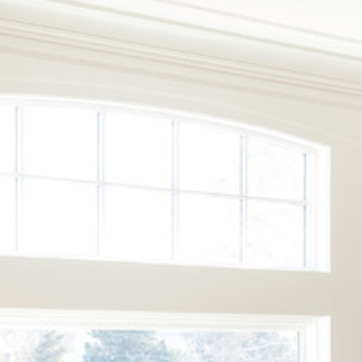
Material: glass